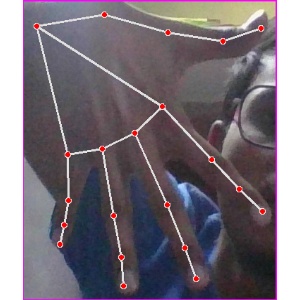
अक्षर: ढ